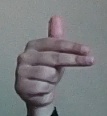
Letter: ghain